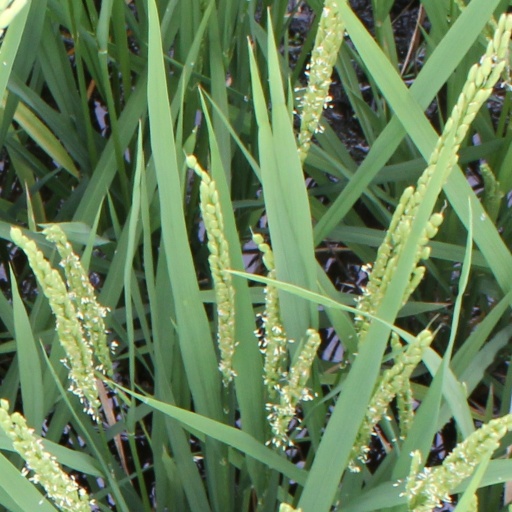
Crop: rice